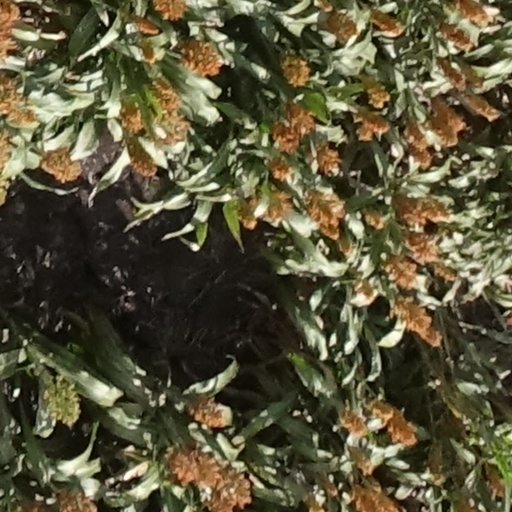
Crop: sorghum